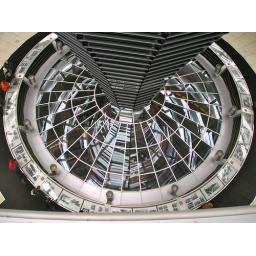
Looking down to the base of the glass dome in the Reichstag 2